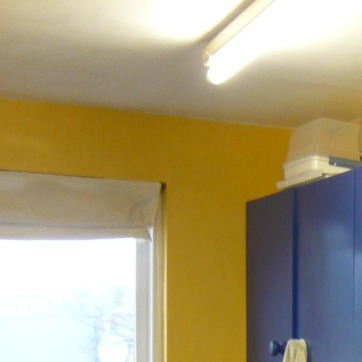
Material: painted